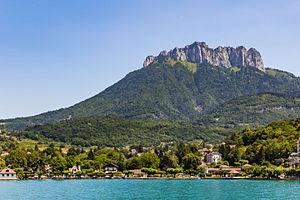
Versant ouest des dents de Lanfon, depuis le lac d'Annecy à Talloires, France.
Les dents de Lanfon sont une petite chaîne montagneuse culminant à 1 828 m. Situées au-dessus de Talloires, sur la rive est du lac d'Annecy, elles sont encadrées au nord par le mont Veyrier et au sud par La Tournette.